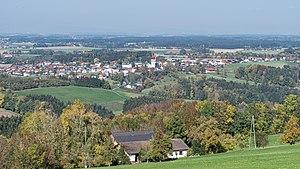
Waldneukirchen est une commune autrichienne du district de Steyr-Land en Haute-Autriche.